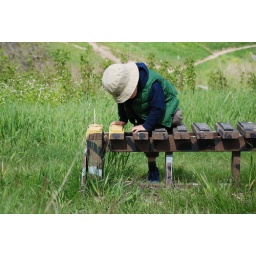
He cleared every obstacle in this mountain bike park. He seems to have no fear.